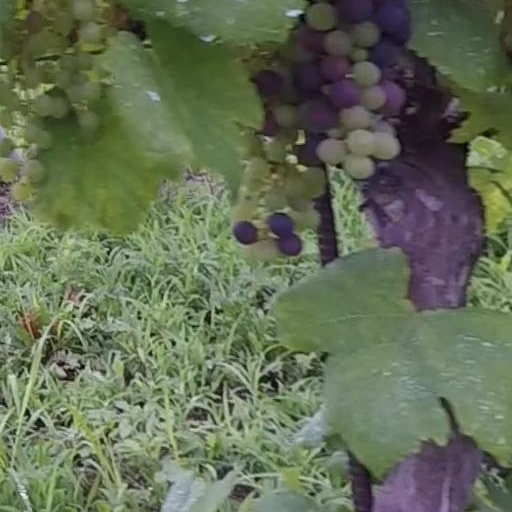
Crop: grape